Virginia Hall (Dallas, Texas)

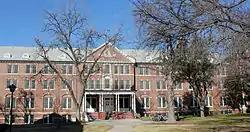
Virginia Hall in 2012

Virginia Hall is a historic building on the campus of Southern Methodist University in University Park, Texas, U.S.. It was built in 1927, and designed by Wyatt C. Hedrick in the Georgian Revival architectural style. It has been listed on the National Register of Historic Places since September 27, 1980.